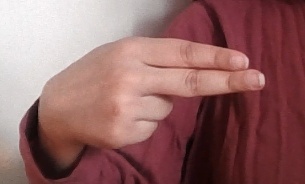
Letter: ain